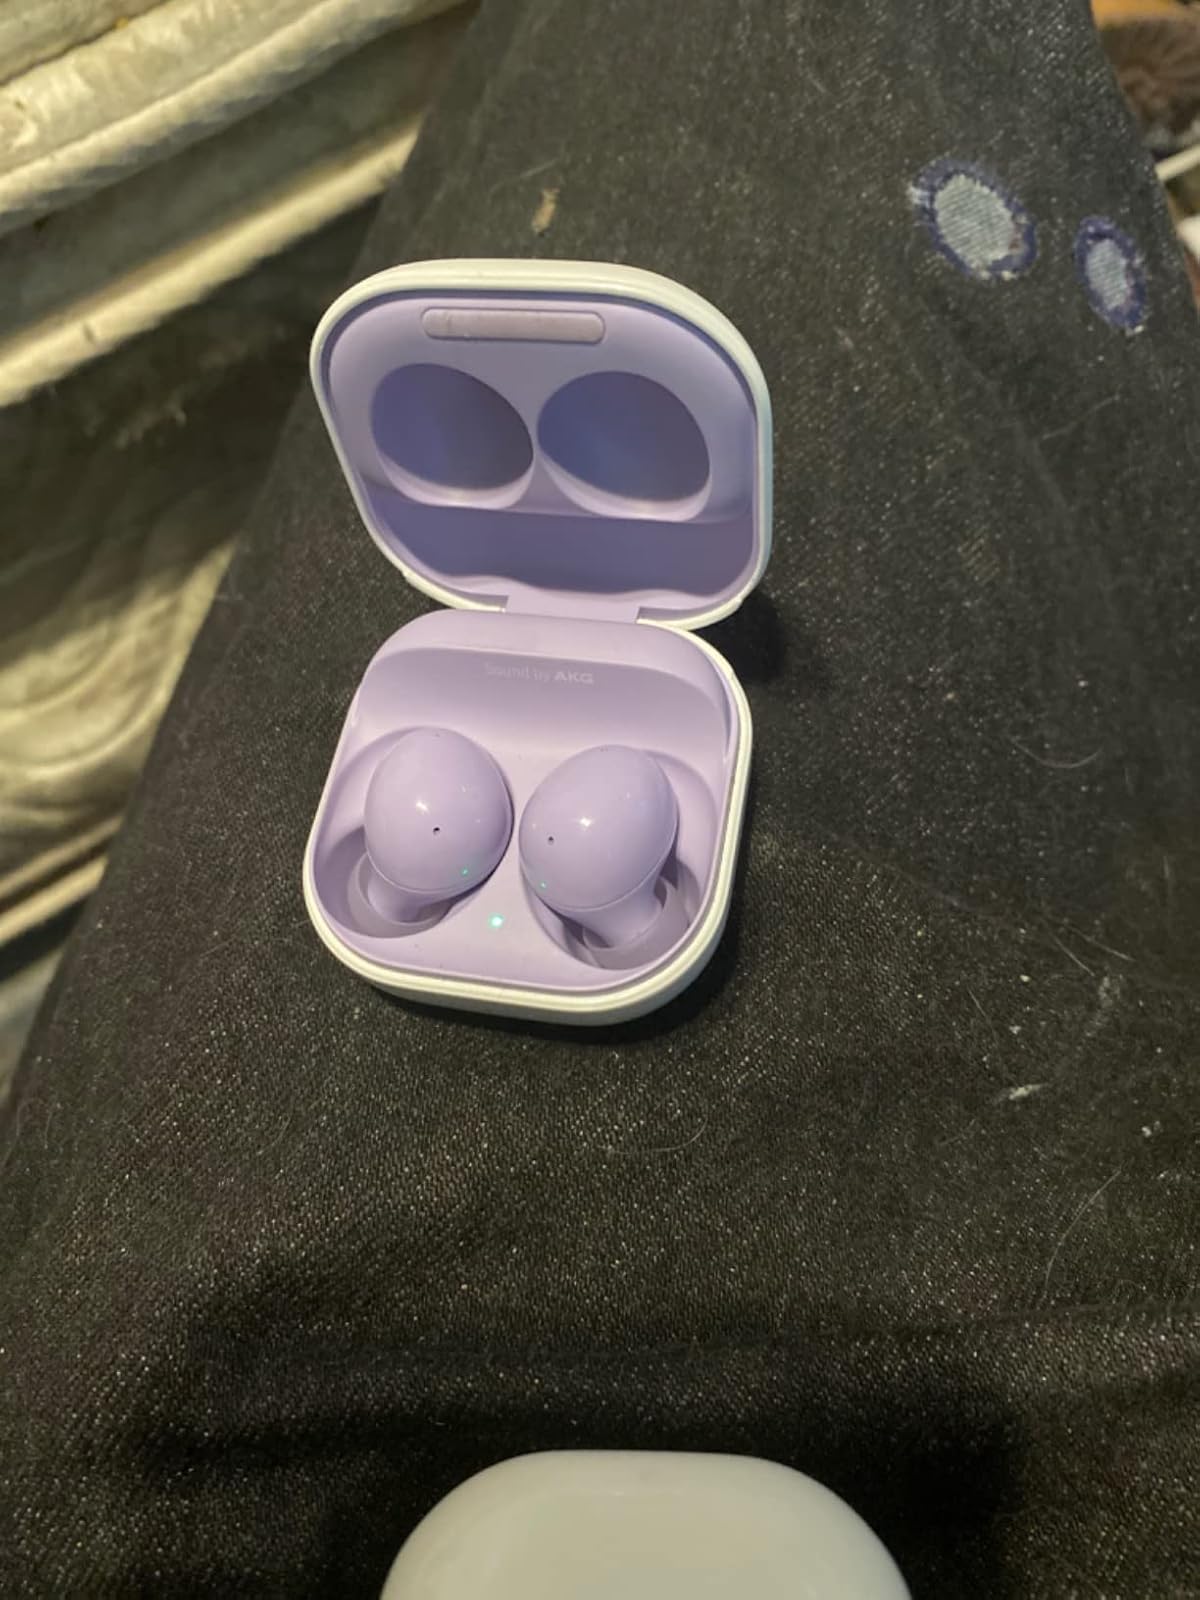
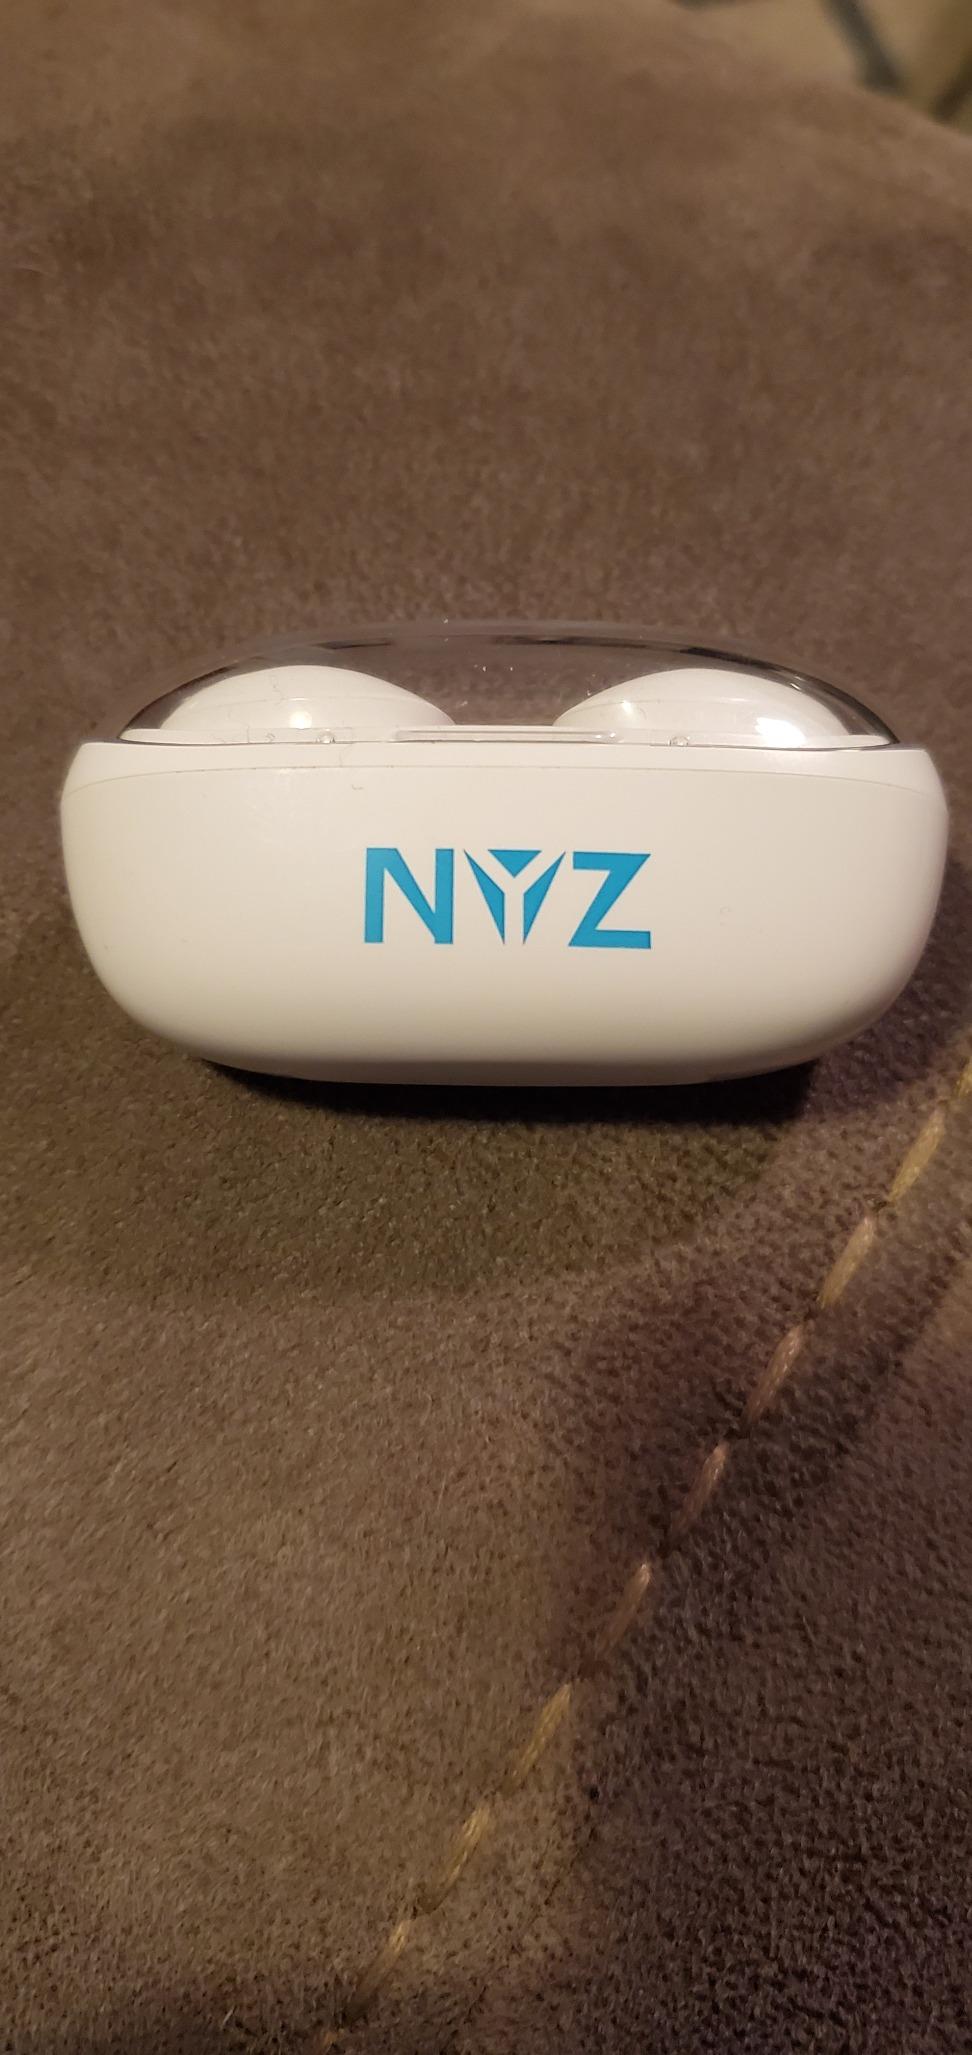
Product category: earbuds
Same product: no